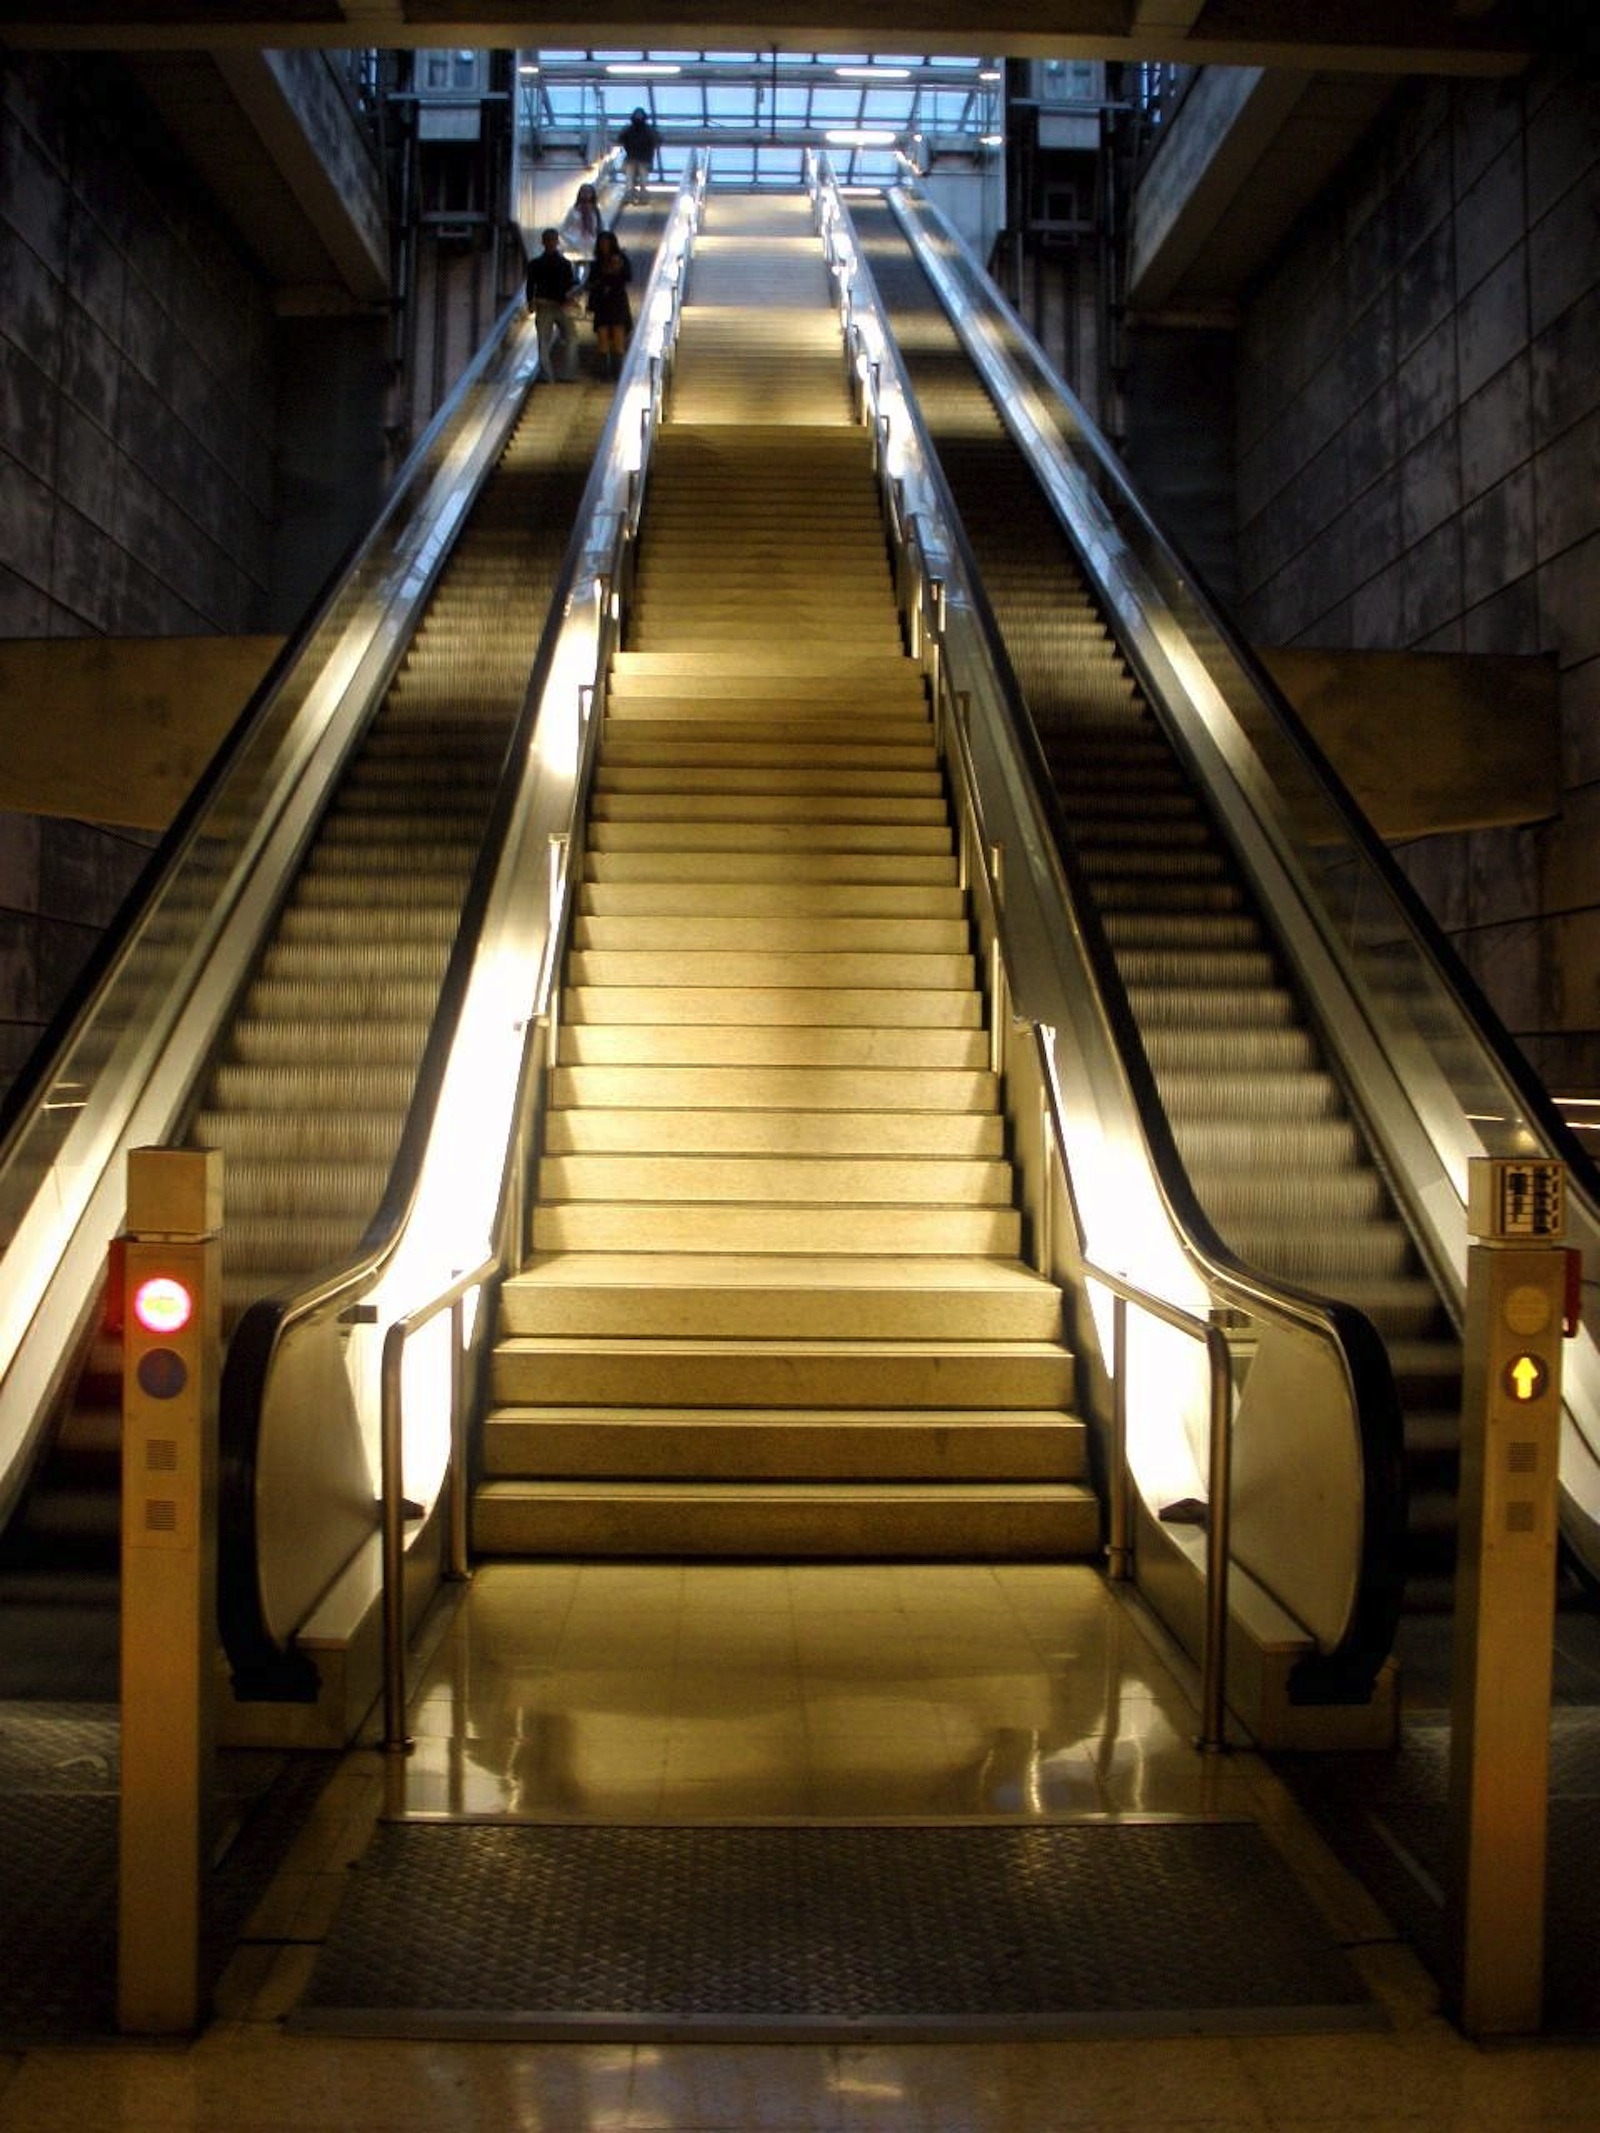
architecture, interior, escalator, station, machine, lighting, public transport, moving, inside, lights, mechanical, stairs, symmetry, reflections, depot